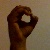
The image shows a hand gesture representing the letter 'O' in Indian Sign Language.